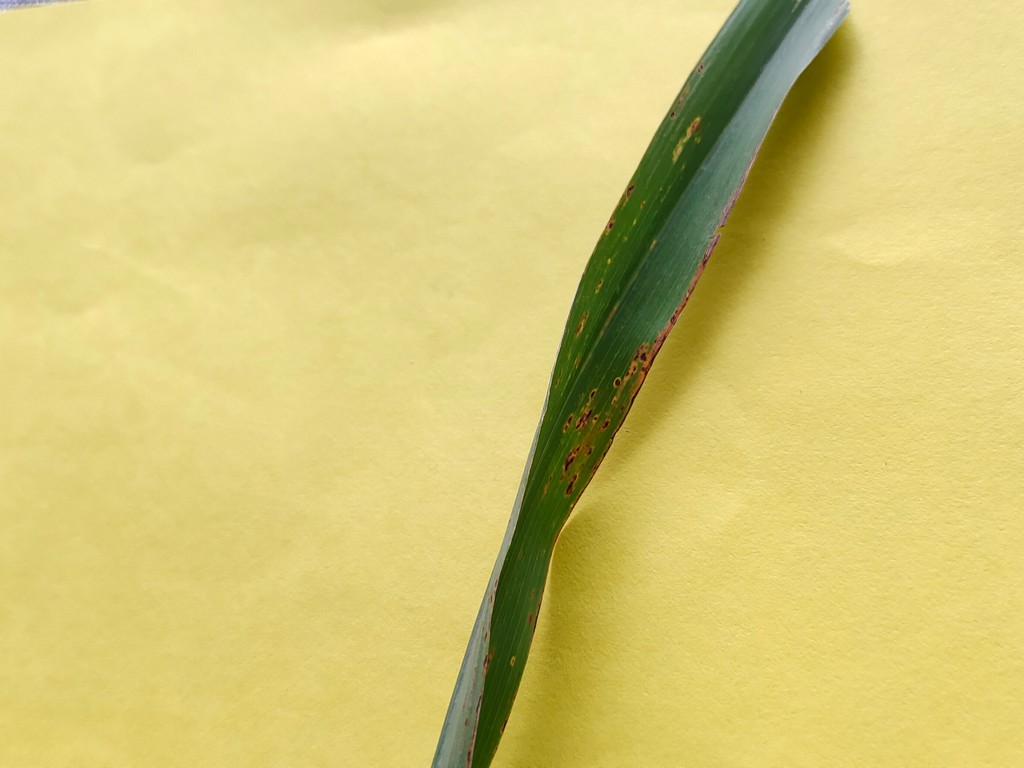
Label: Unhealthy